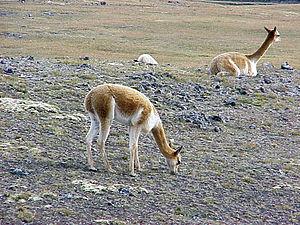
La Réserve de biosphère San Guillermo est une réserve de biosphère reconnue par l'UNESCO en 1980. Elle est localisée au nord-ouest de la province de San Juan, en Argentine, dans le département d'Iglesia. Elle se situe dans un système de vallées, de contreforts et de montagnes andines, tels que l'on en trouve dans l'ouest des provinces de Catamarca, de La Rioja, de San Juan et de Mendoza.